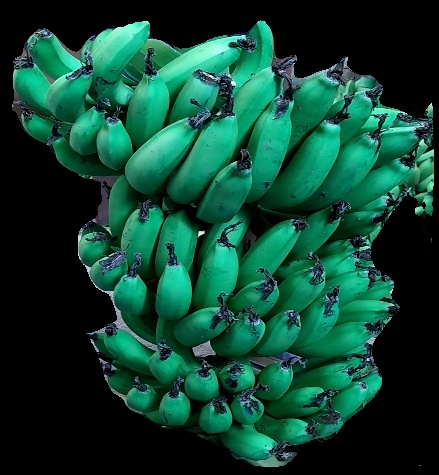
Variety: pachbale
Grade: grade3